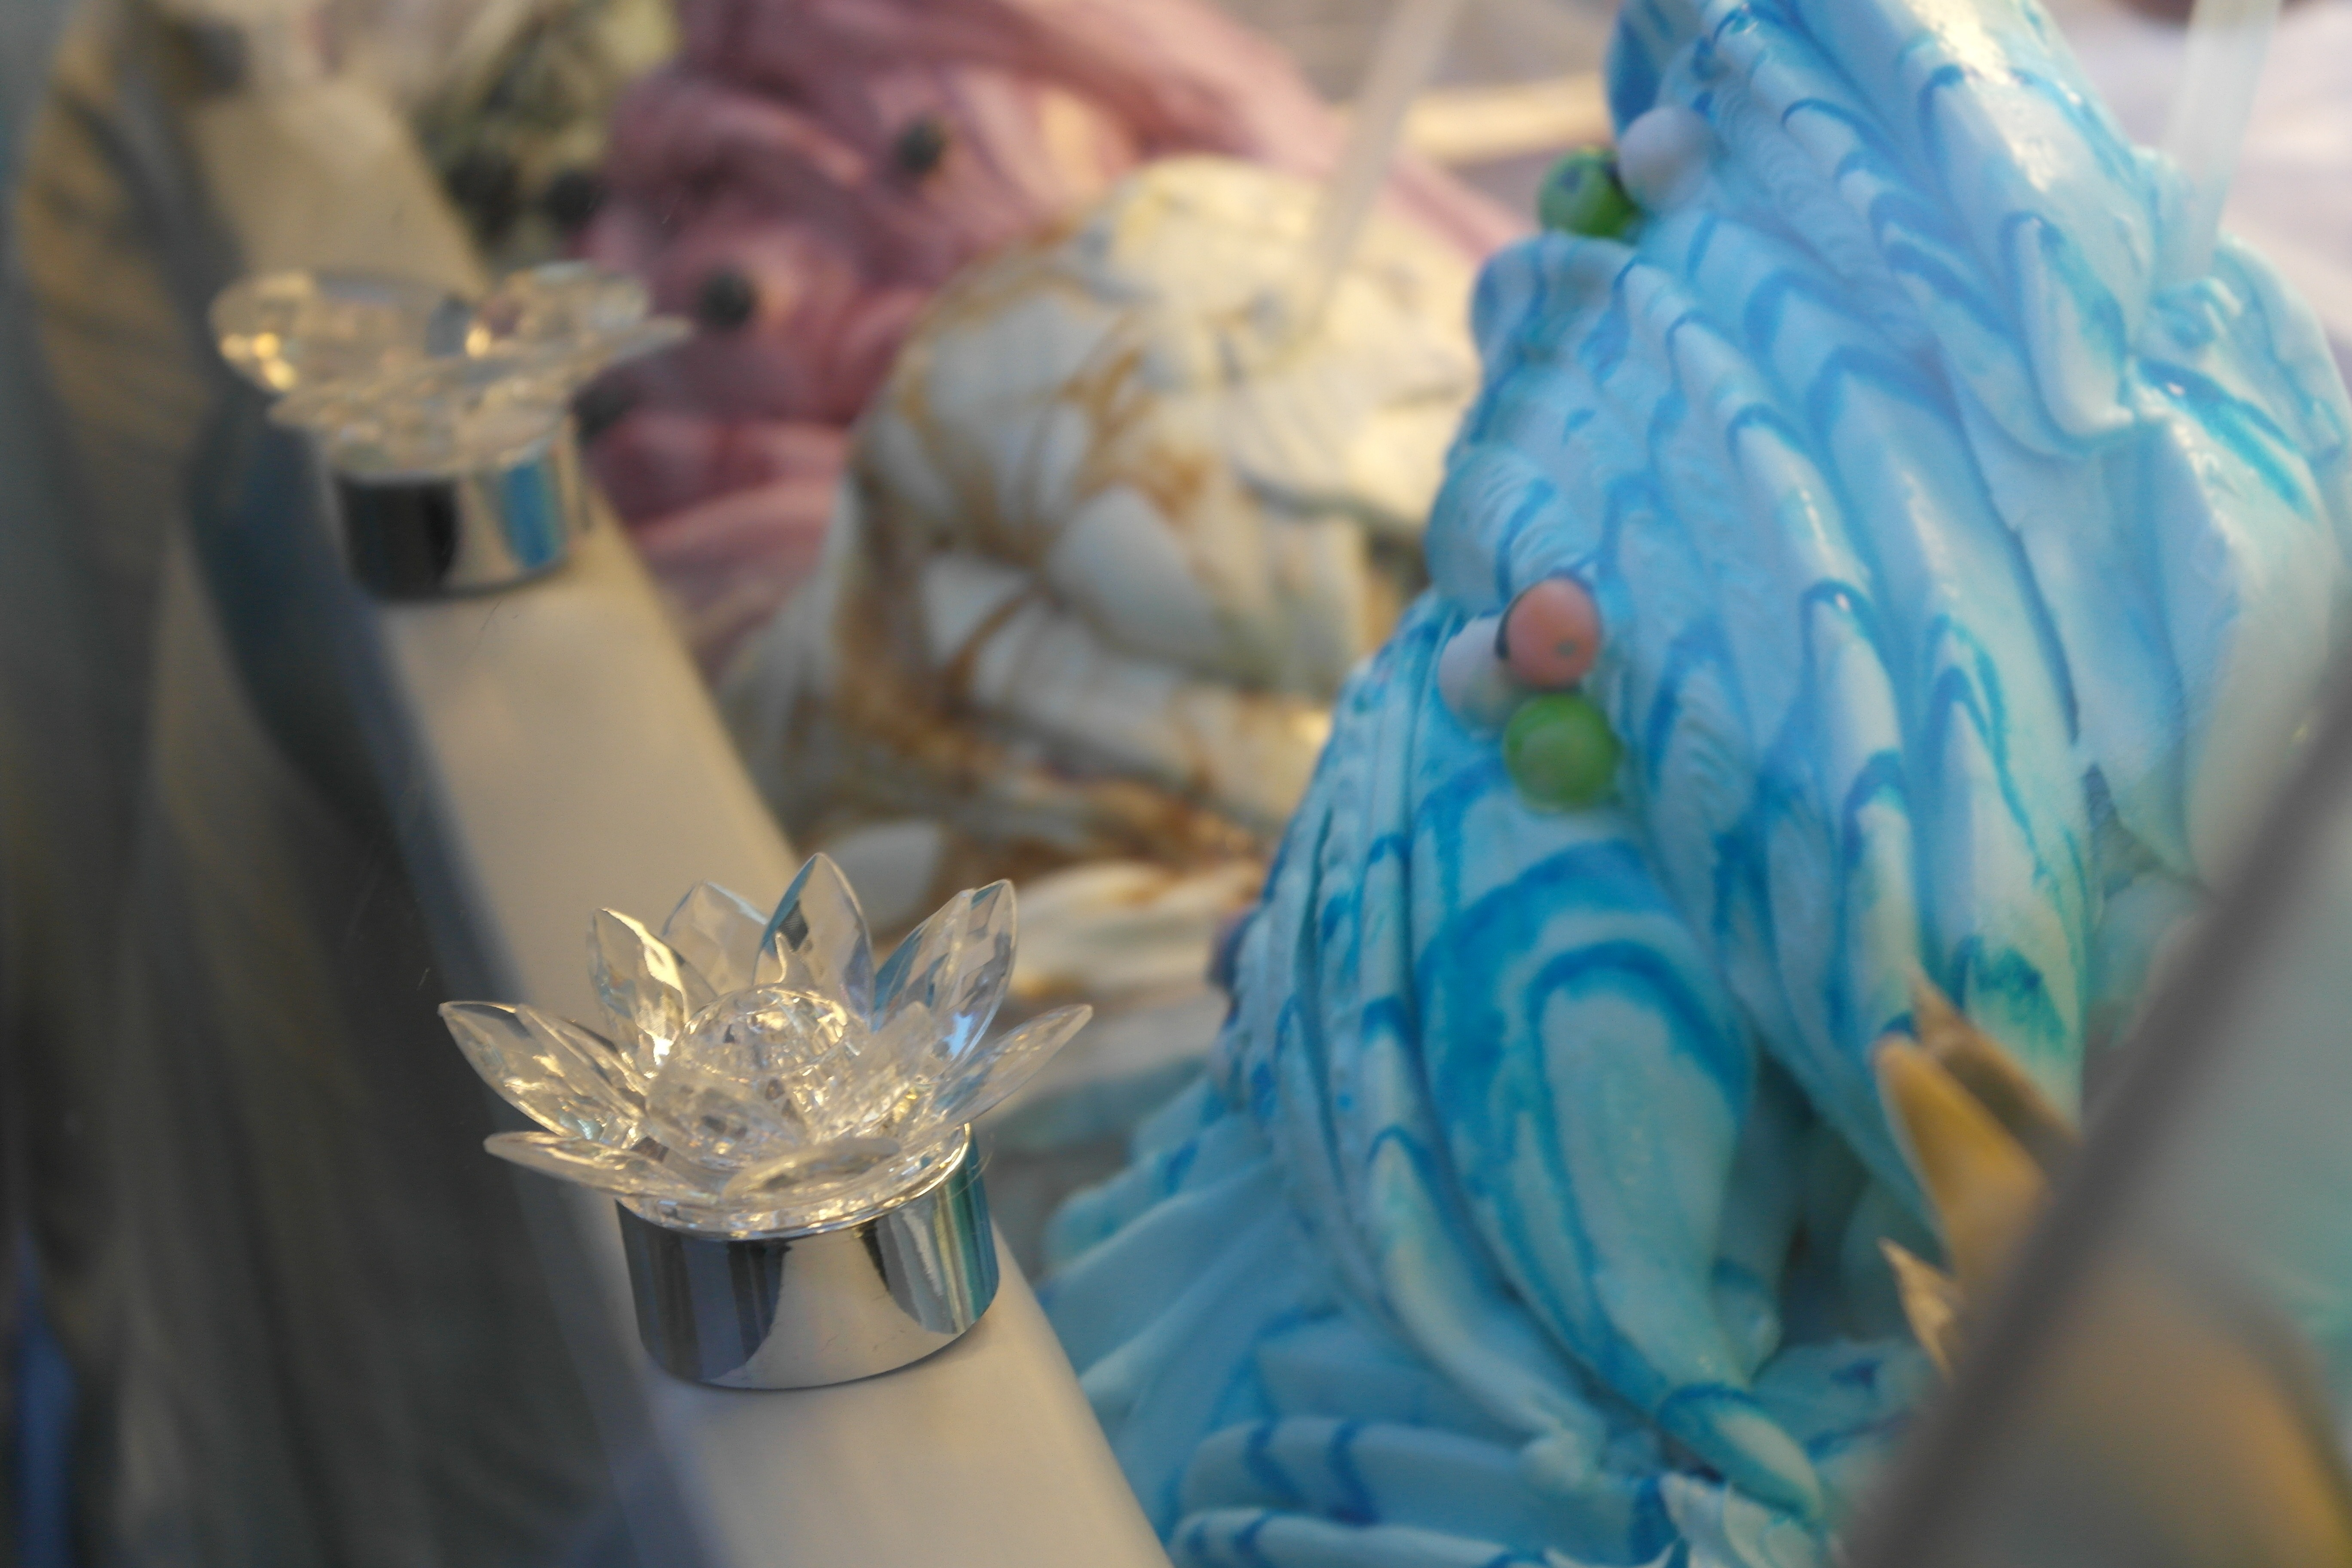
flower, glass, spring, color, blue, ice cream, ornament, dress